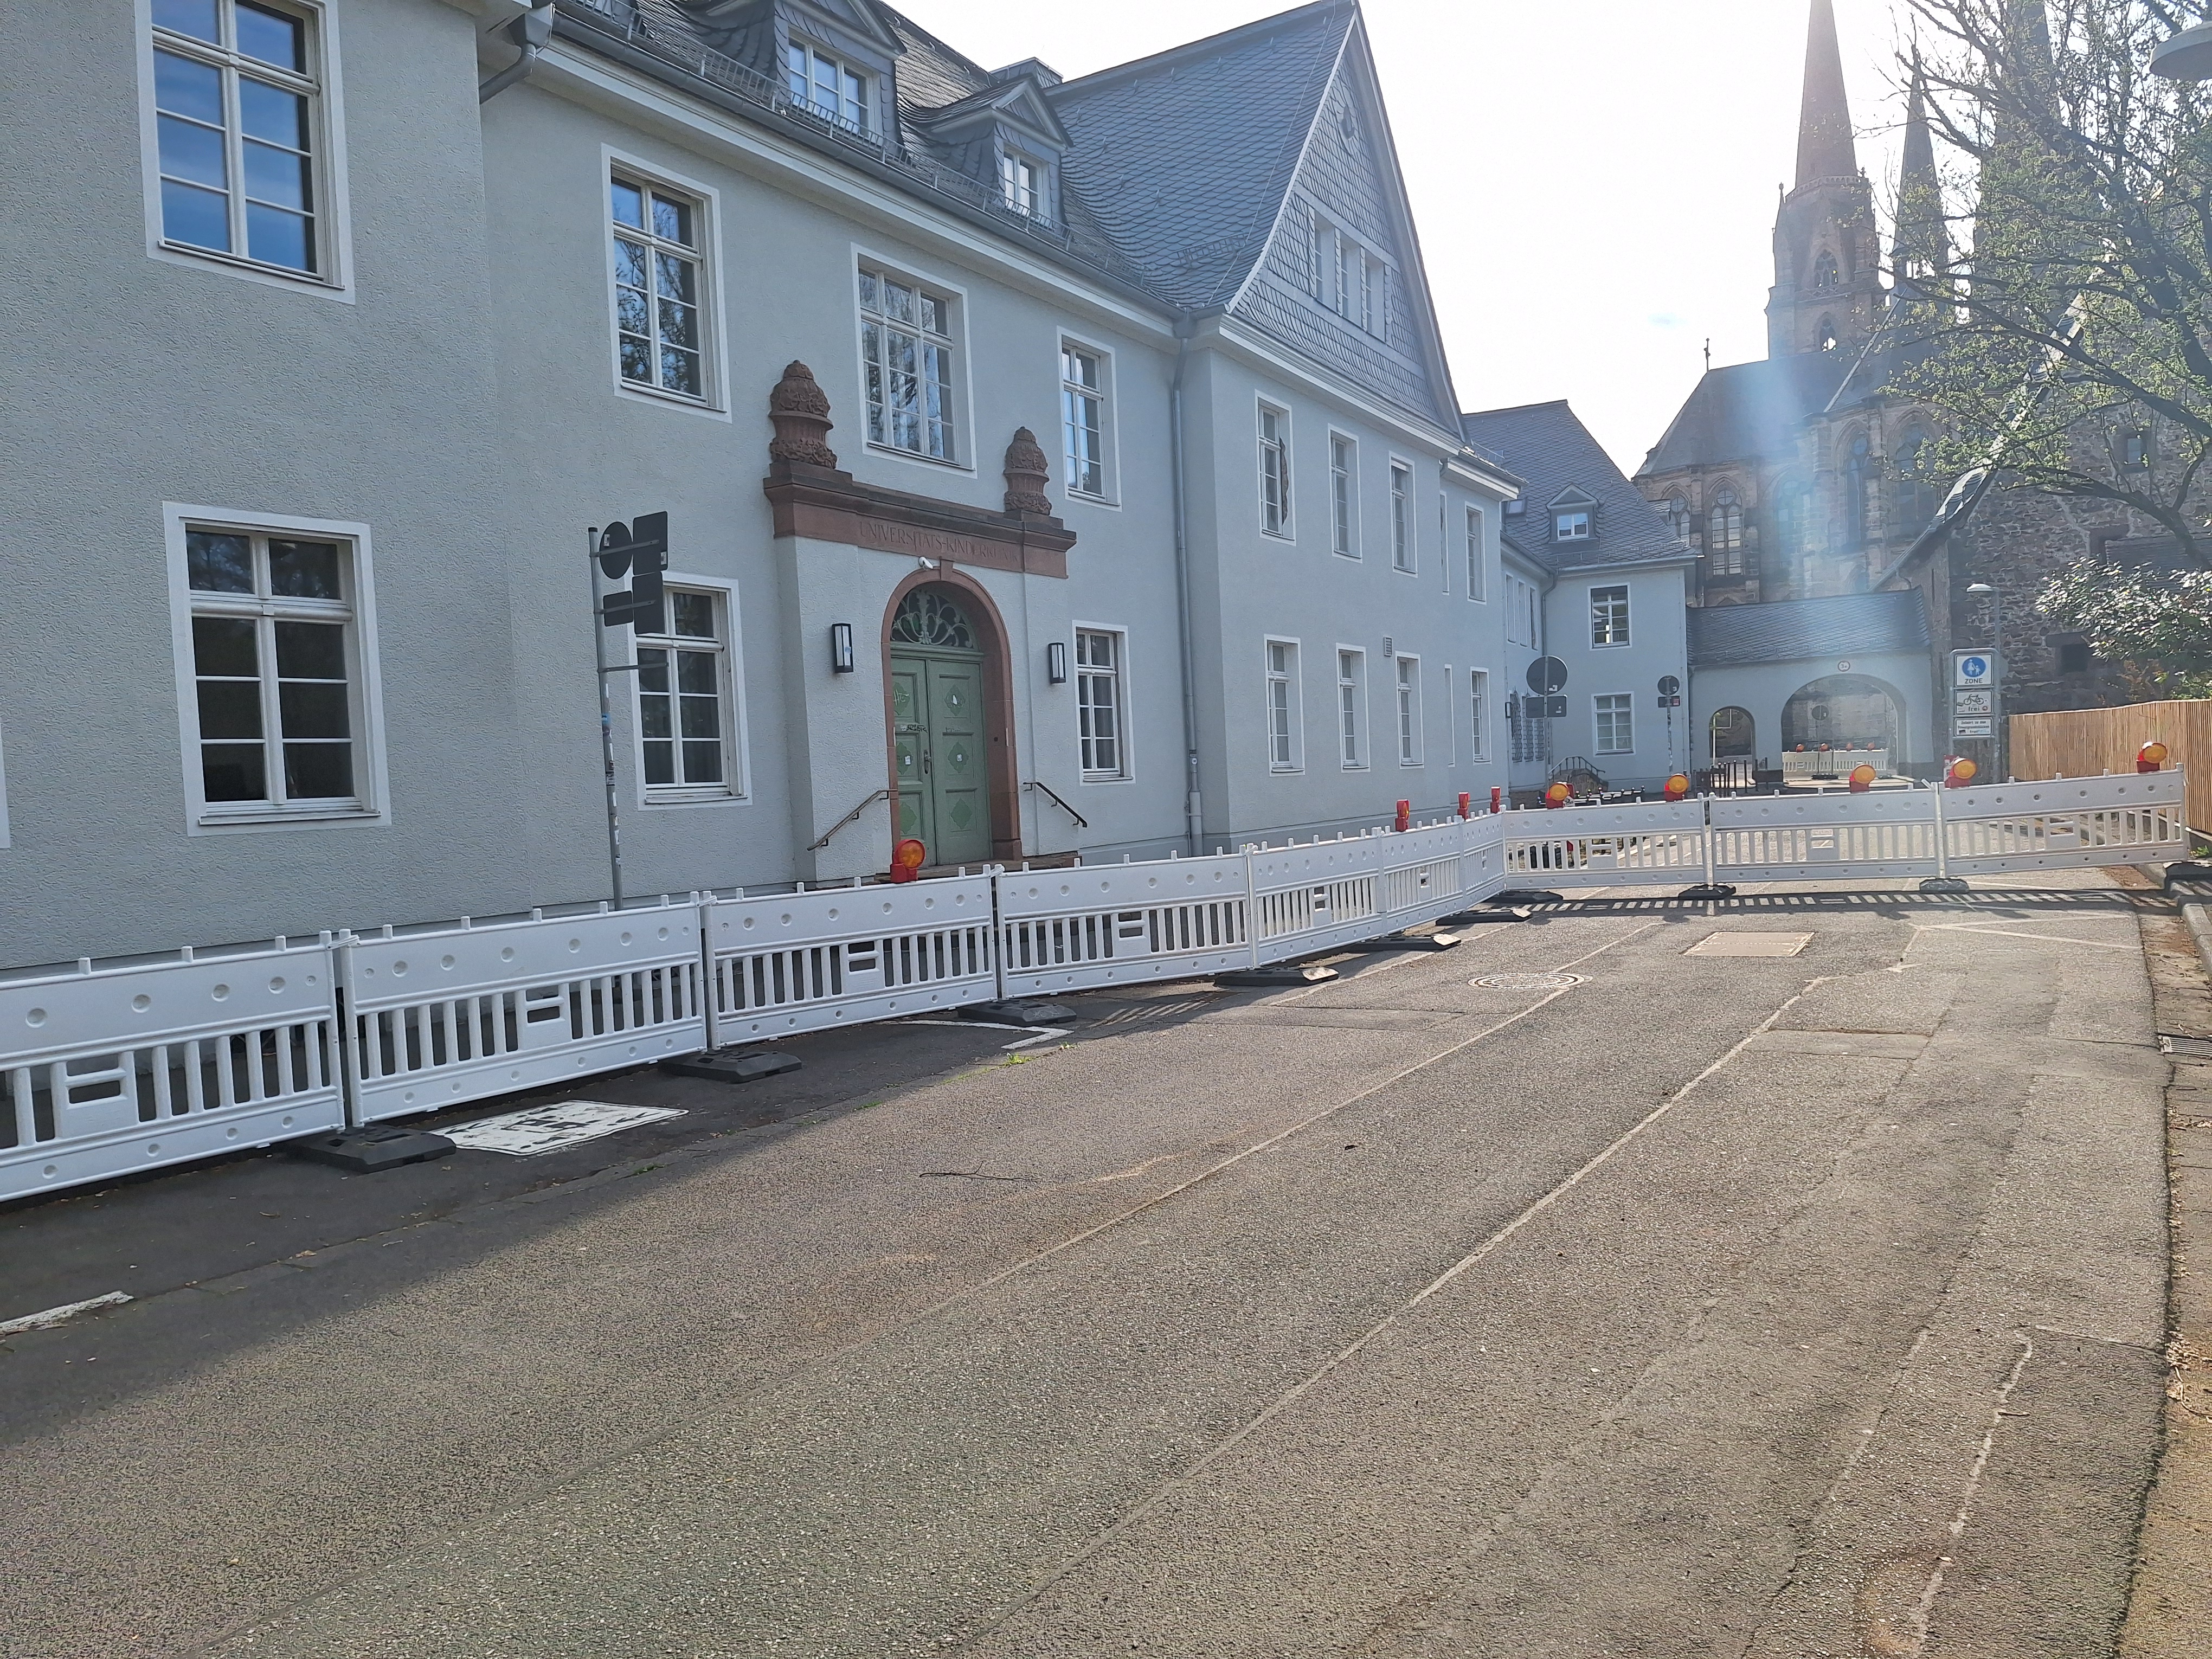
Building: Deutschhausstraße 12